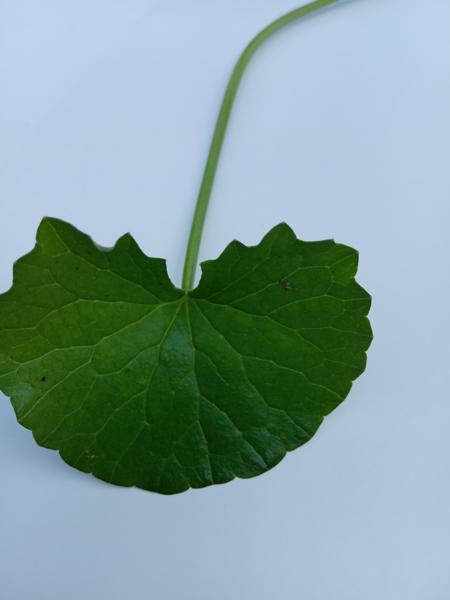
Weed species: Centella asiatica